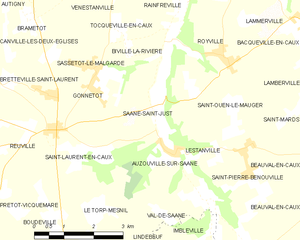
Carte des communes françaises Saâne-Saint-Just